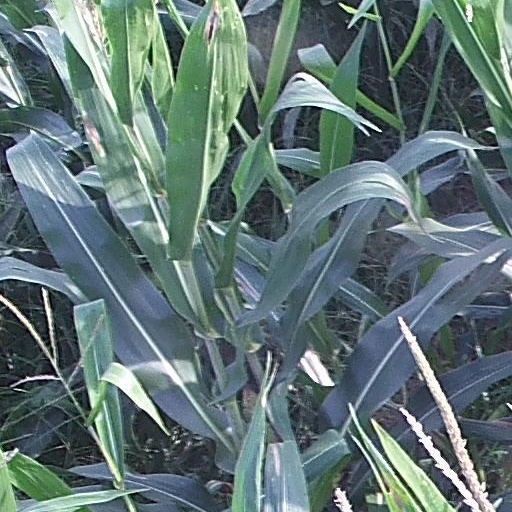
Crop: maize; corn